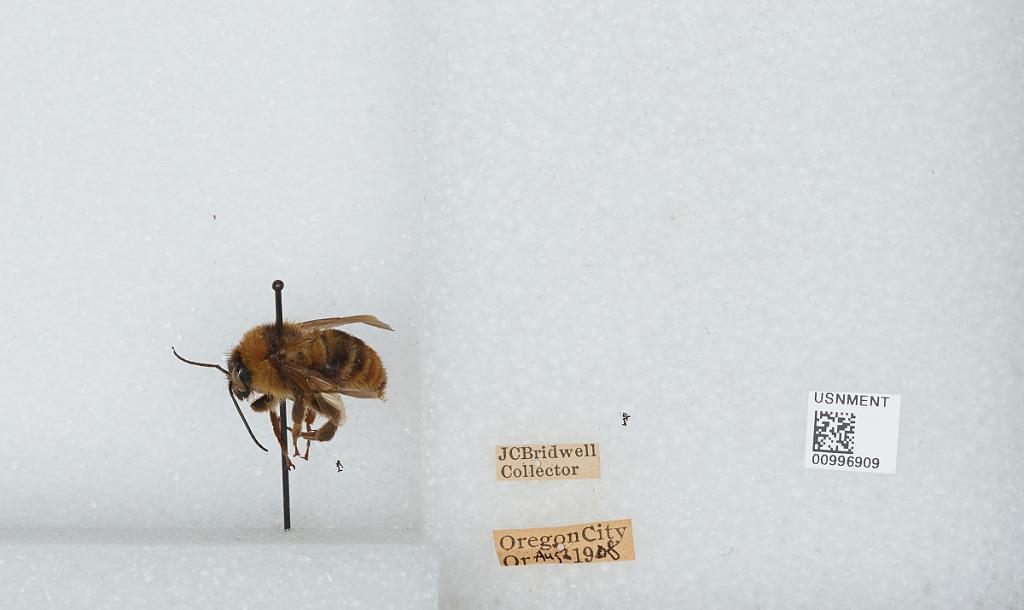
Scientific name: Bombus (Fervidobombus) californicus Smith
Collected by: J. Bridwell
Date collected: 1908-8-2
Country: United States
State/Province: Oregon
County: Clackamas
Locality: Oregon City
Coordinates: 45.3572, -122.607